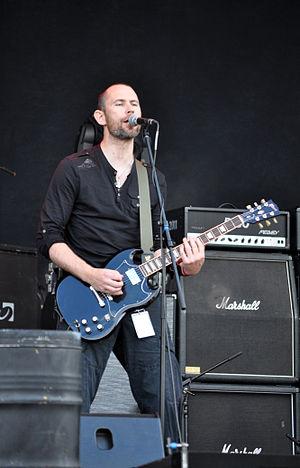
Skálmöld est un groupe de viking et folk metal islandais, originaire de Reykjavik. Le nom du groupe, qui signifie Âge de l'épée, est une référence à l'âge des Sturlungar, période de luttes internes en Islande, qui dura une quarantaine d'années au XIIIᵉ siècle.